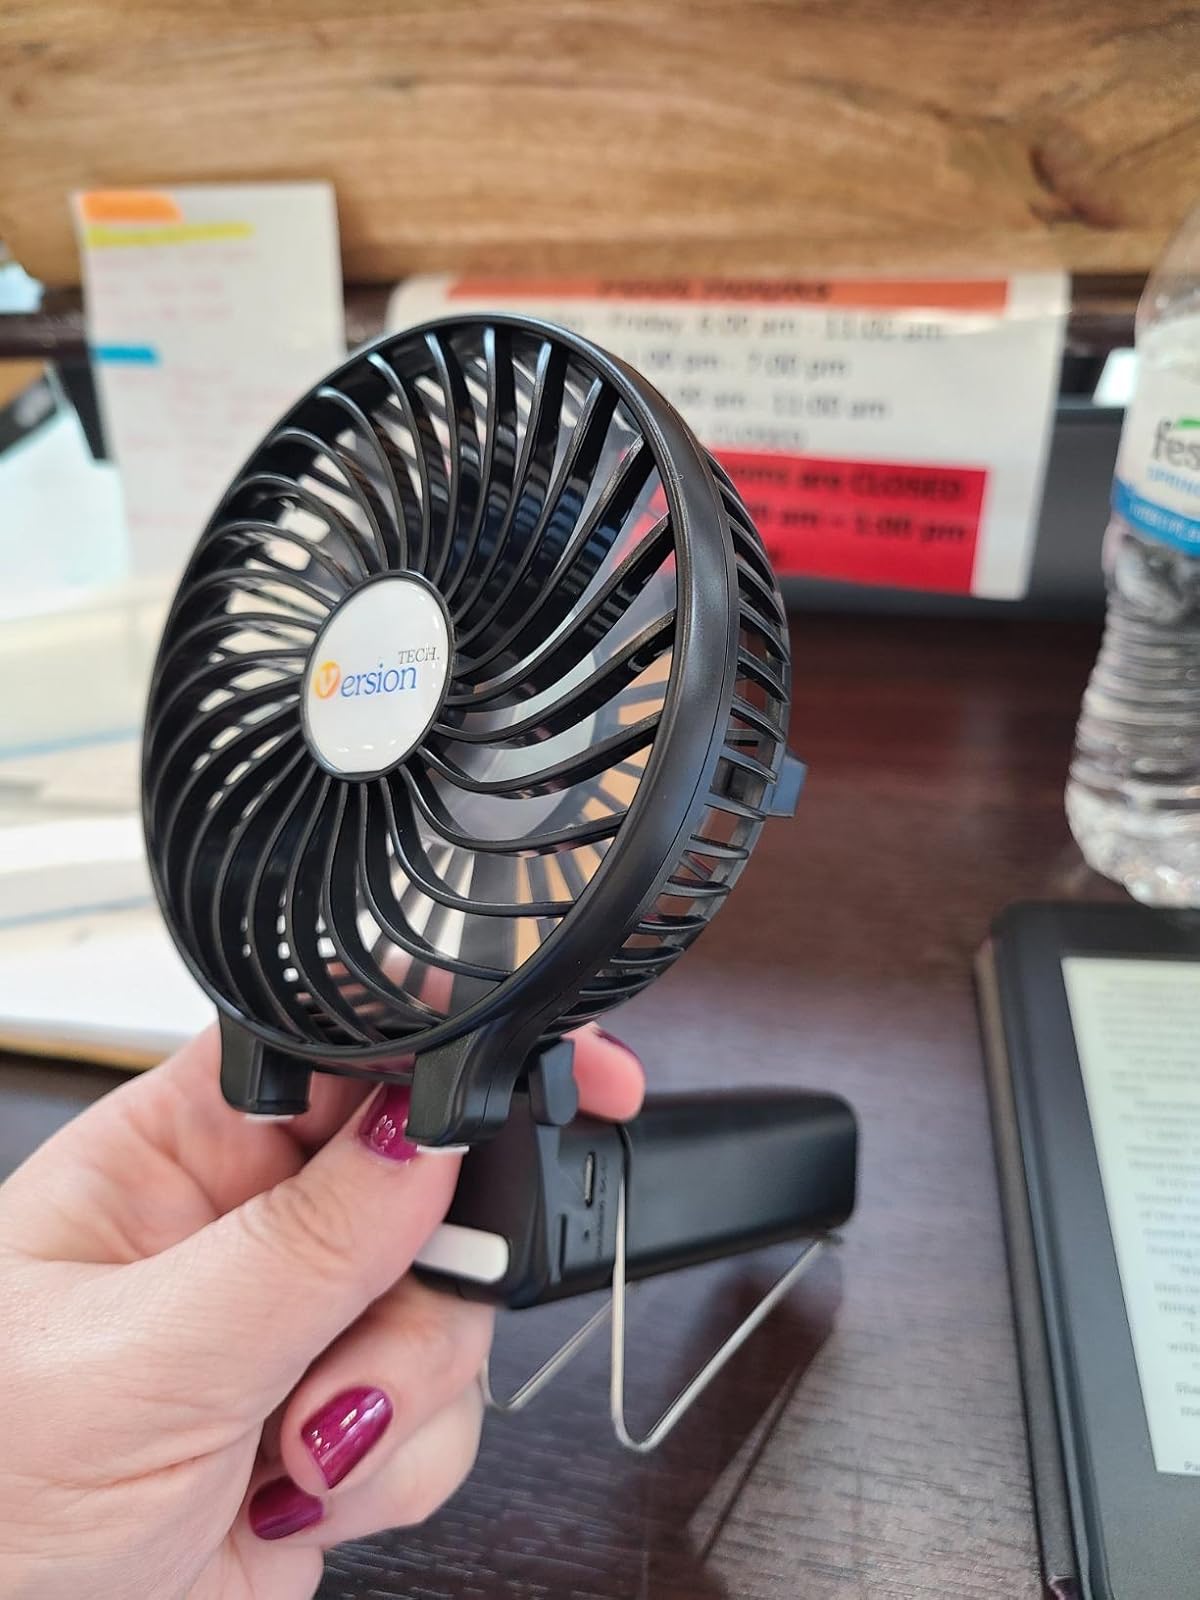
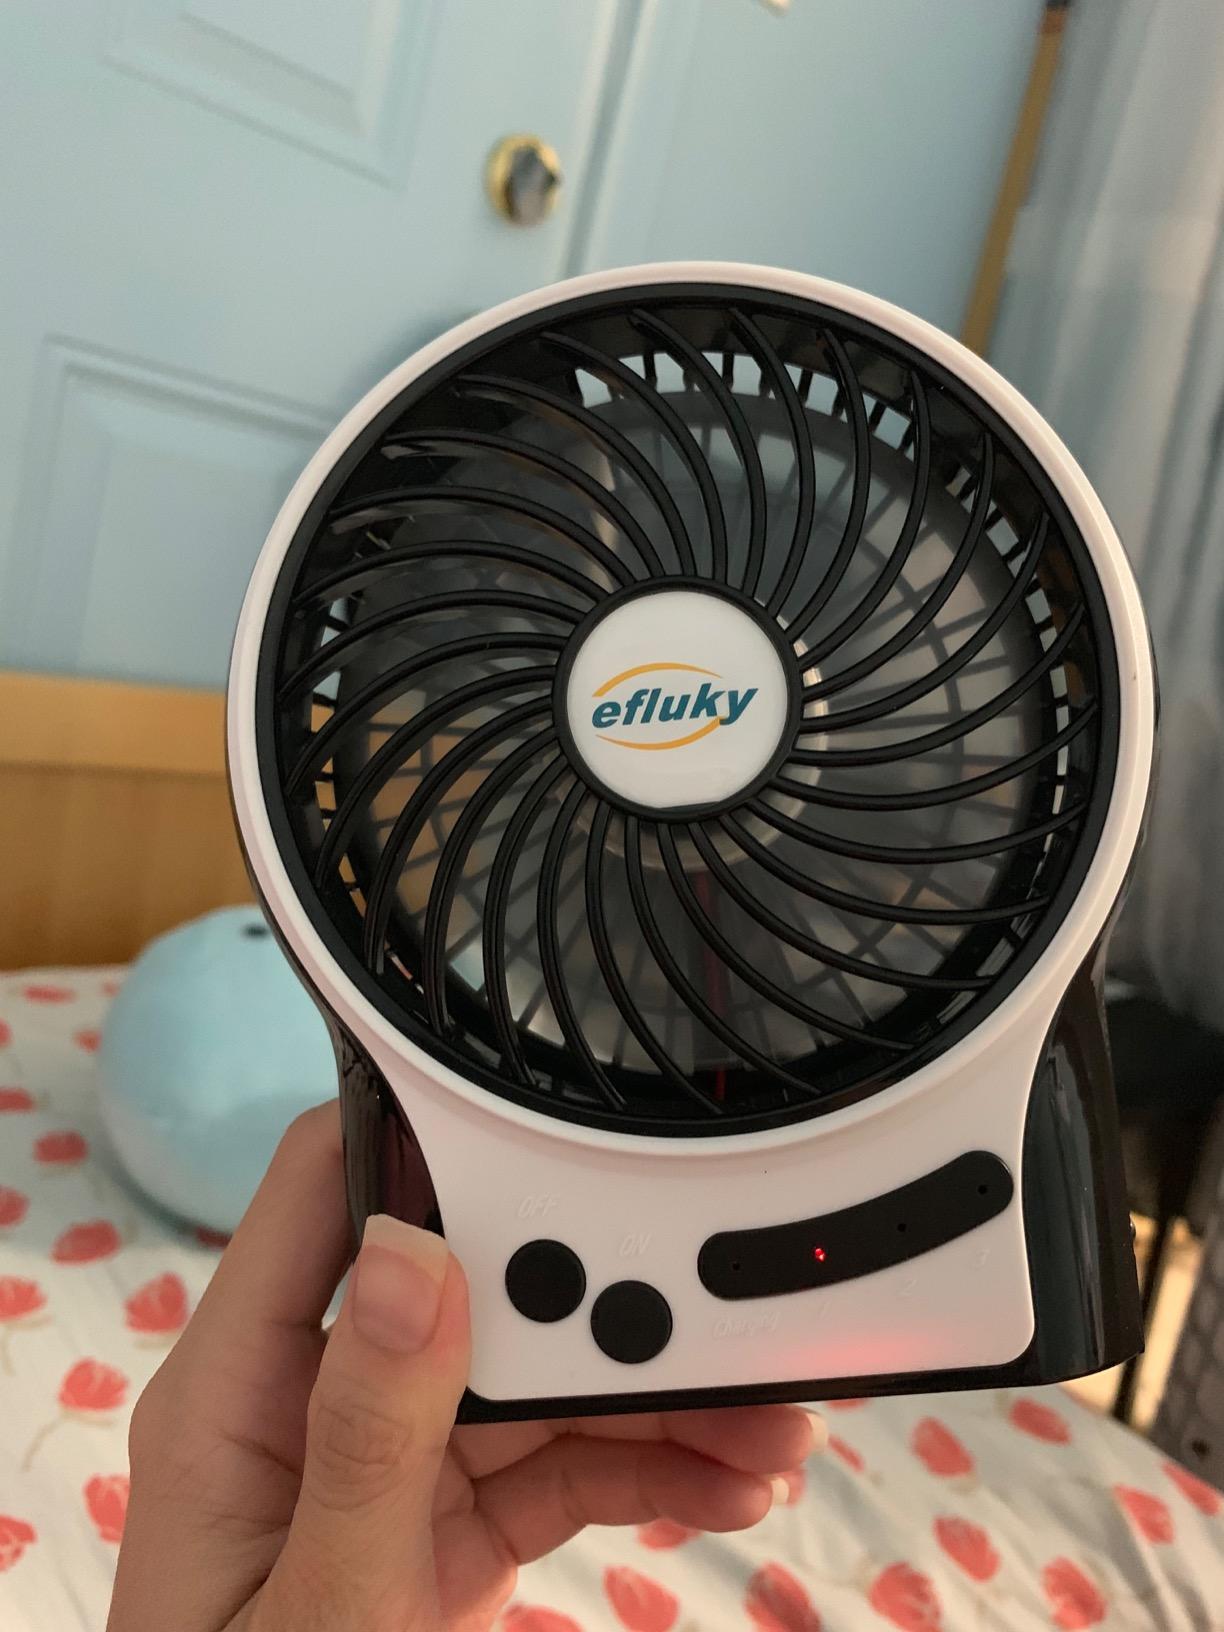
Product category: fan
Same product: no